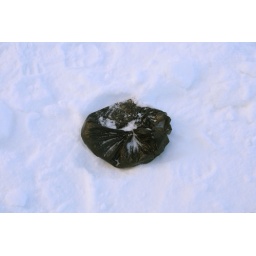
Black plastic bags filled with snow were considered a backup in case the snow couldn't be compacted into ball form.